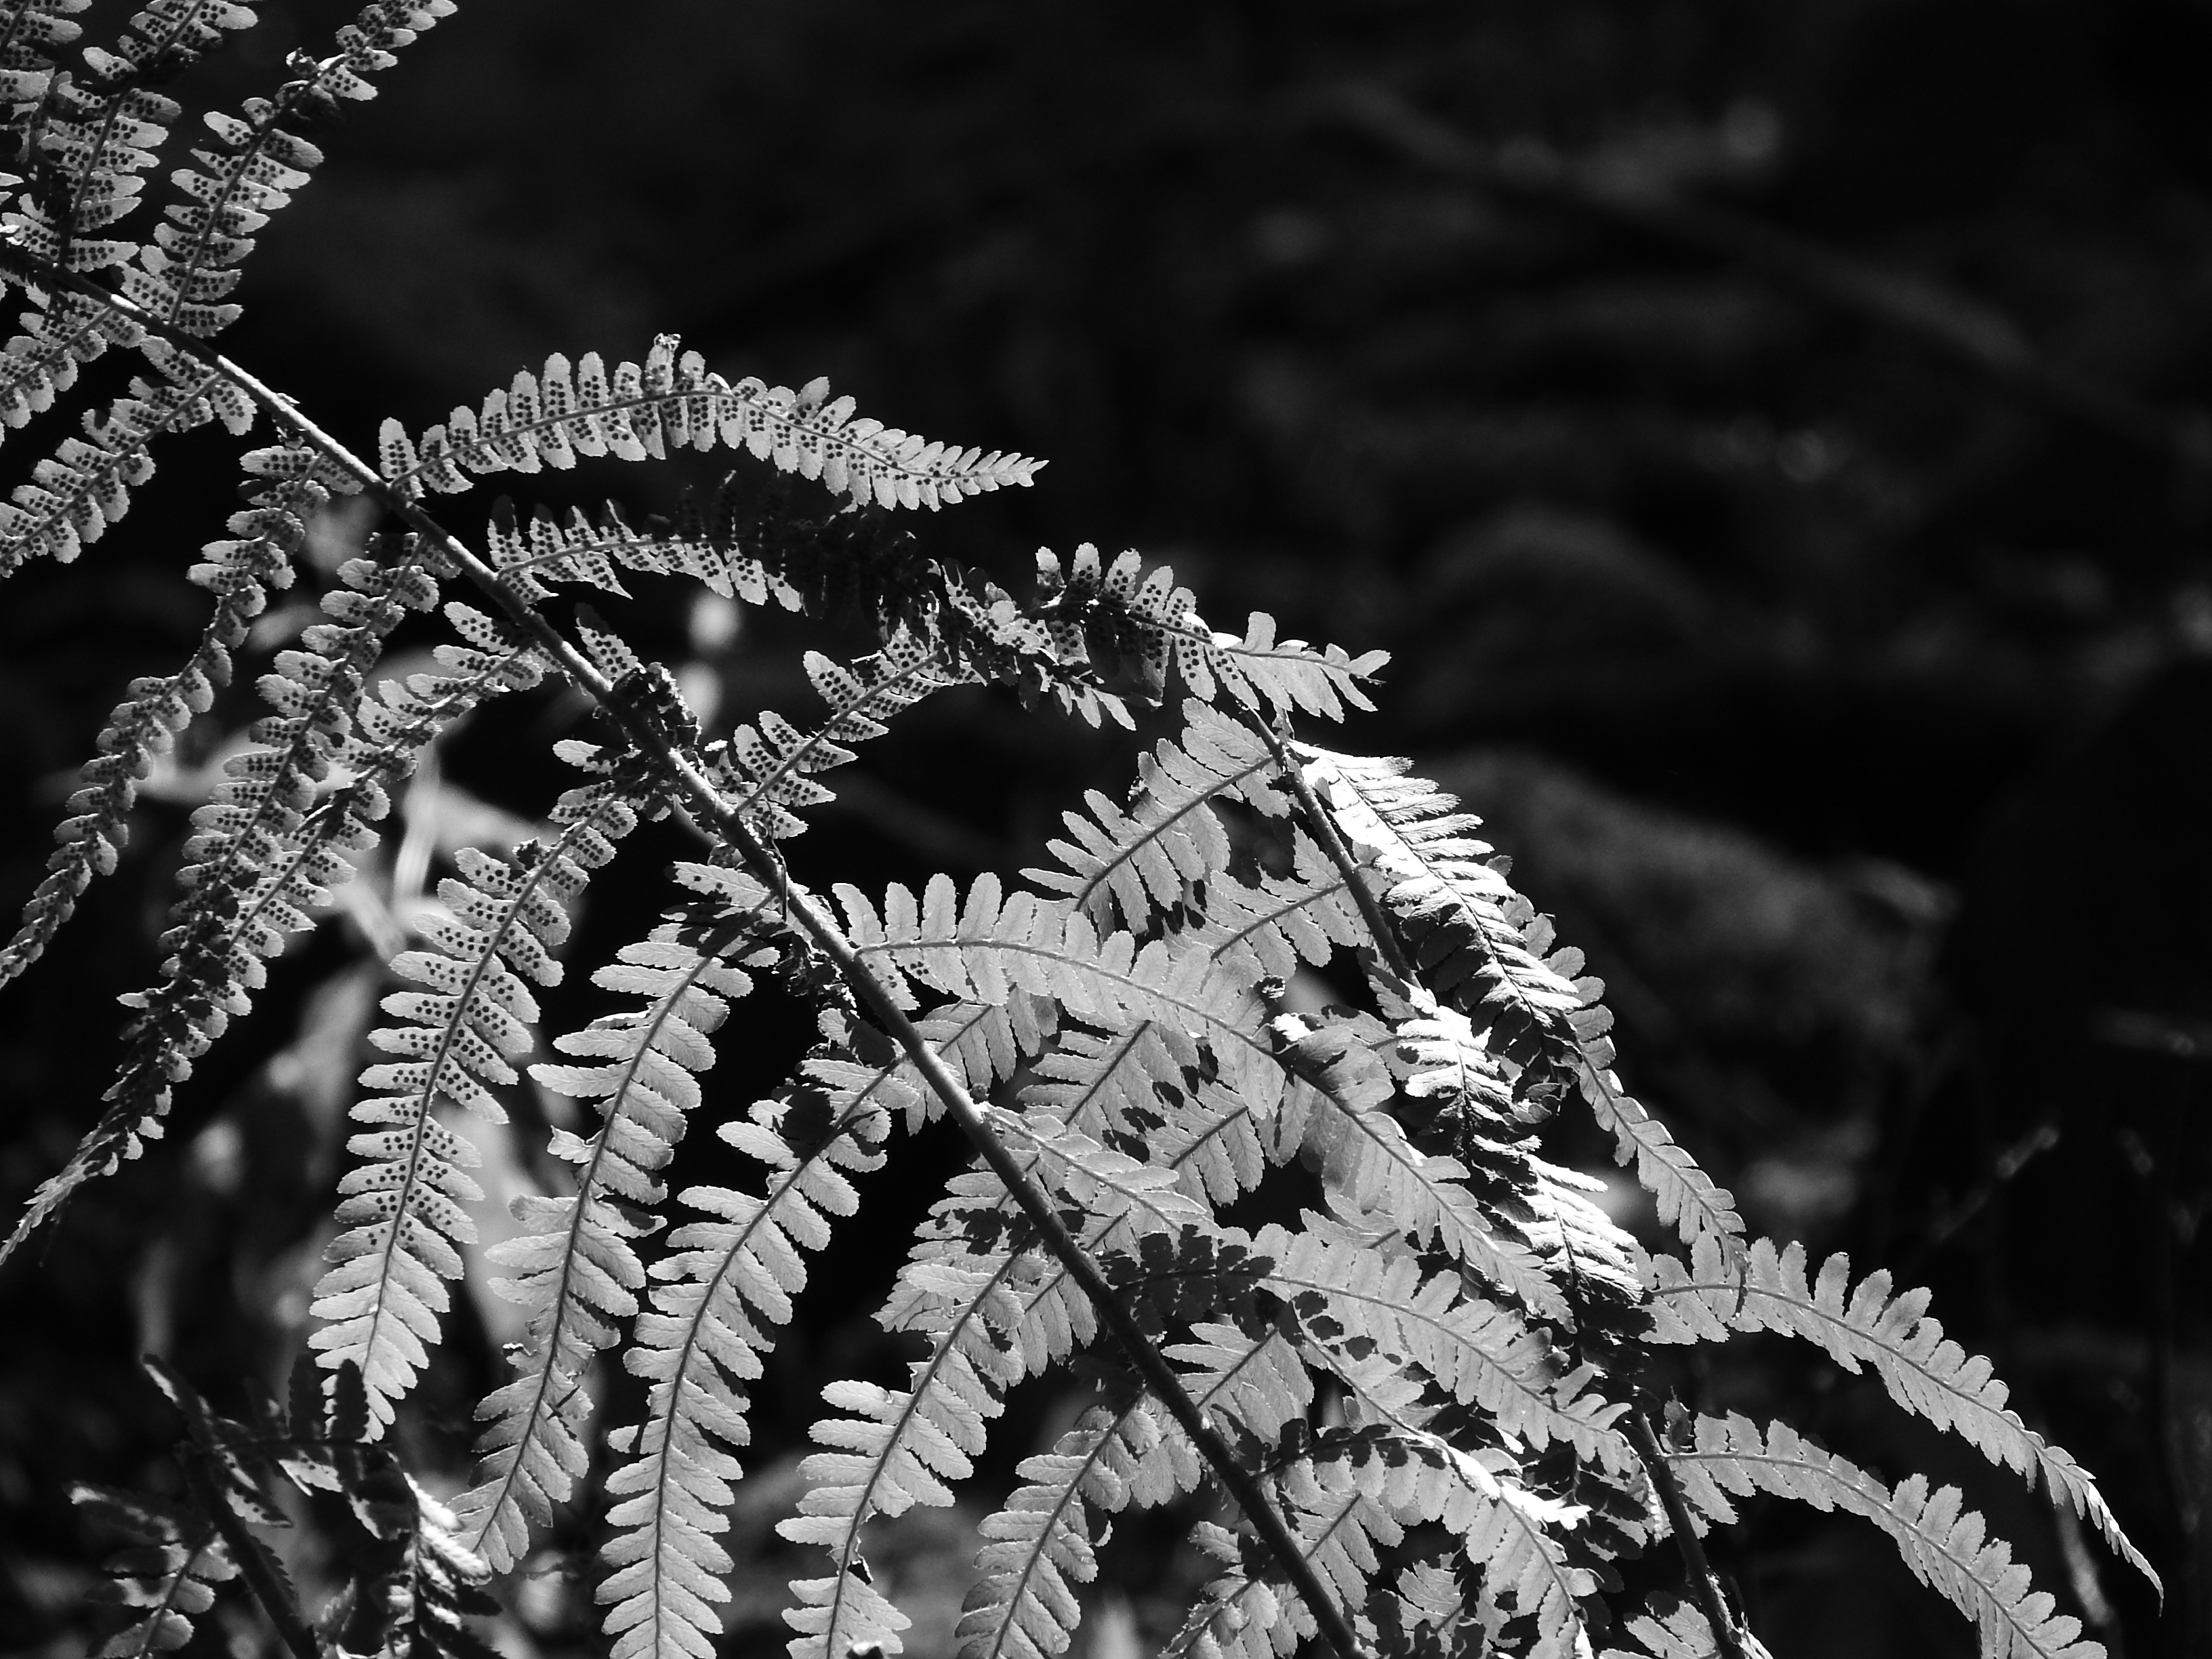
tree, nature, branch, winter, black and white, plant, photography, leaf, flower, frost, ice, pattern, black, monochrome, flora, fern, close up, sheet, bracken, macro photography, monochrome photography